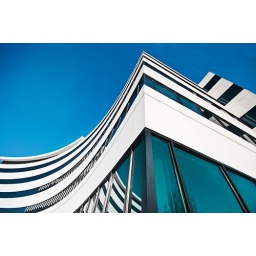
An office and health services building in the research park area in Madison, WI.